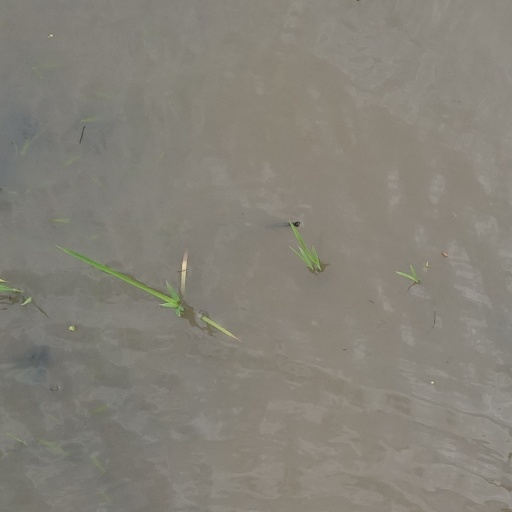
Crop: rice